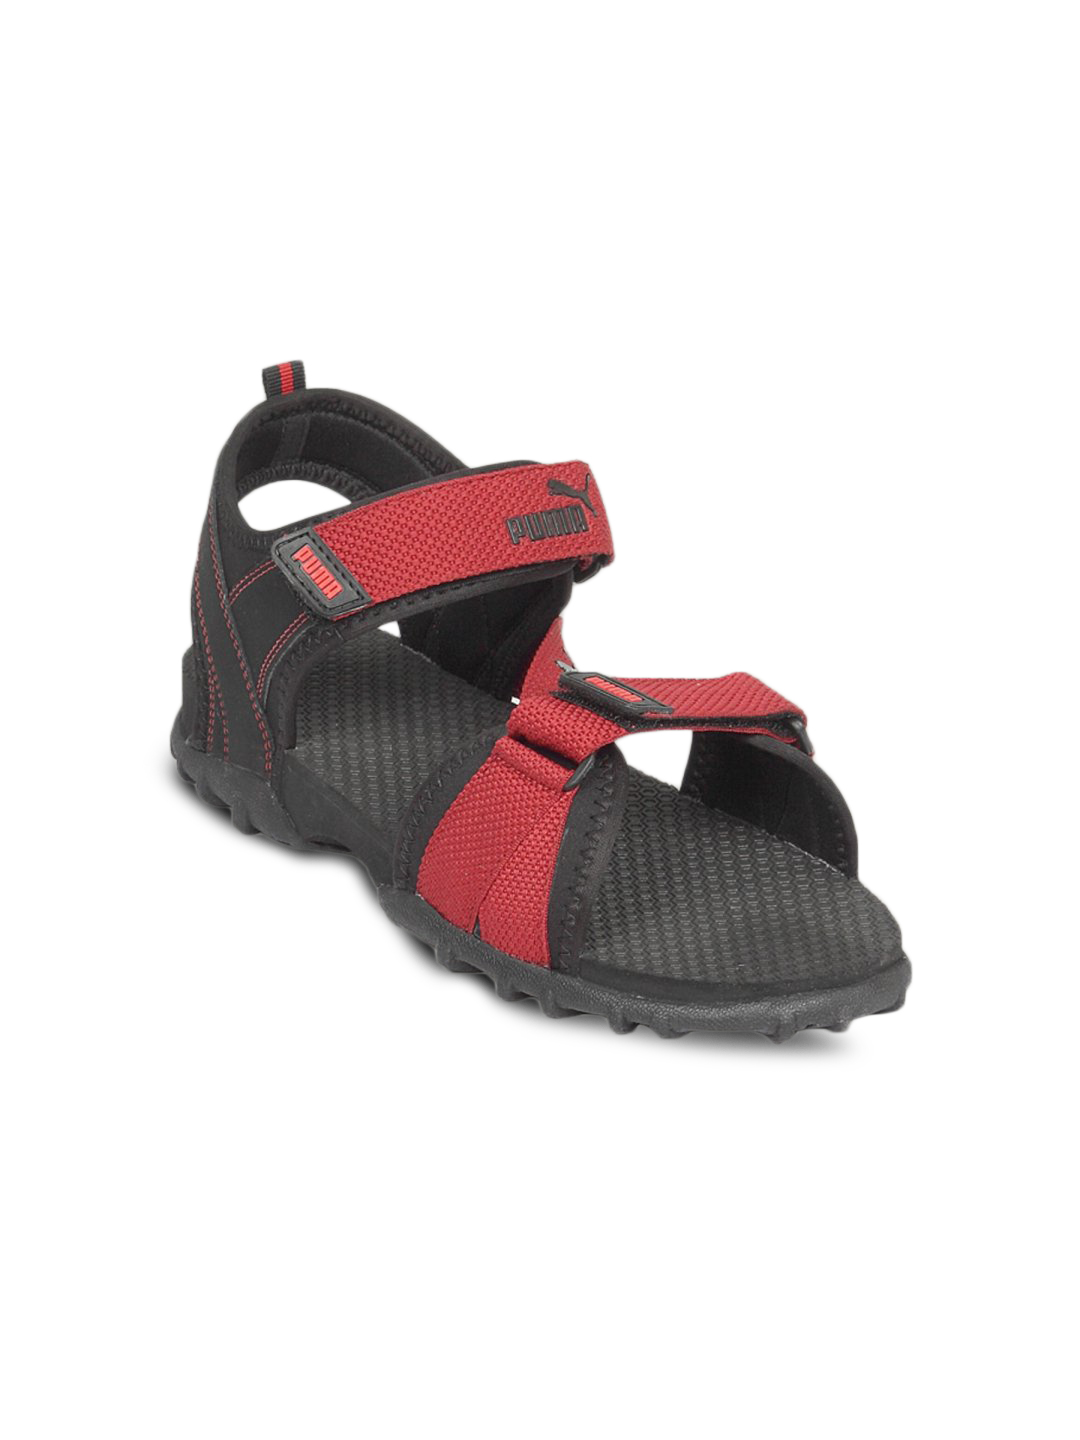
Puma Unisex Apex Olive Black Red Floater
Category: Footwear / Sandal / Sandals
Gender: Unisex
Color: Green
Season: Winter 2011
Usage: Casual